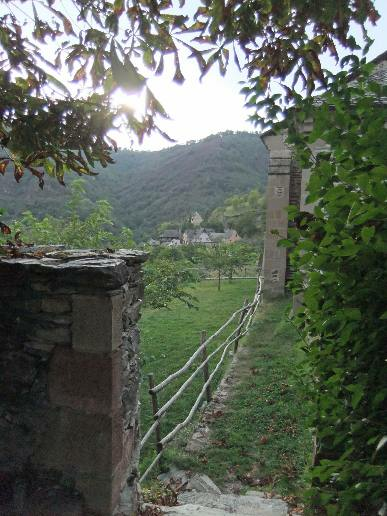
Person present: No